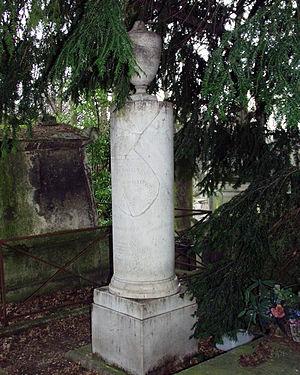
Tombre de Méhul au ""Père Lachaise"""
Étienne Nicolas Méhul, né à Givet, le 22 juin 1763 et mort à Paris le 18 octobre 1817, est un compositeur français, « le plus important compositeur d’opéras en France pendant la Révolution ». Étienne-Nicolas Méhul est aussi un des fondateurs du Conservatoire de Paris.